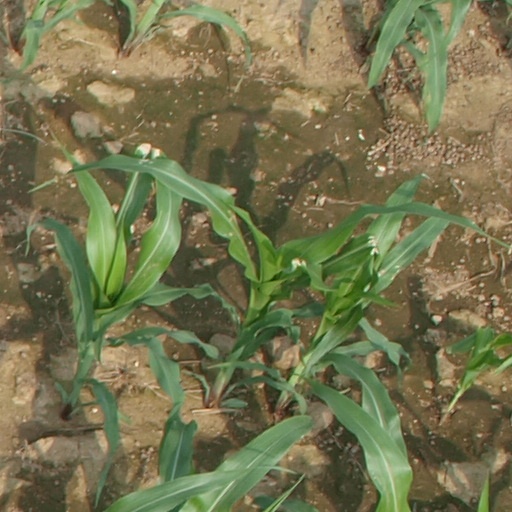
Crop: maize; corn